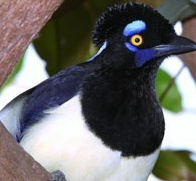
Species: PLUSH CRESTED JAY
Scientific name: CYANOCORAX CHRYSOPS
ImageNet parent category: jay